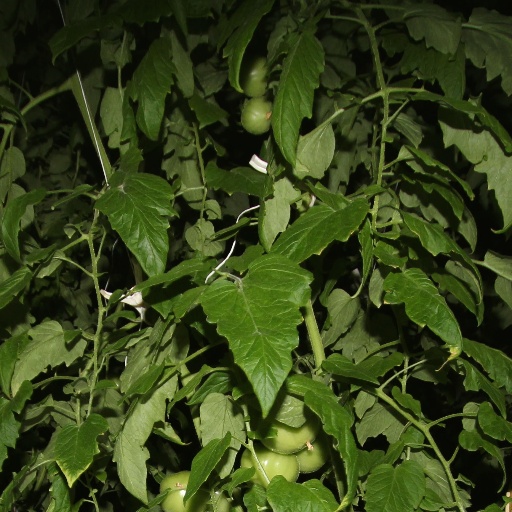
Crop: tomato